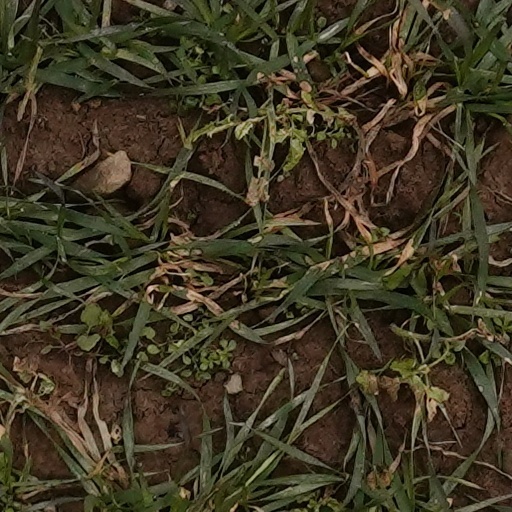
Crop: wheat